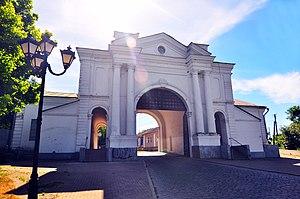
Hloukhiv ou Gloukhov est une ville de l'oblast de Soumy, en Ukraine, et le centre administratif du raïon de Hloukhiv. Sa population s'élevait à 33 024 habitants en 2019.